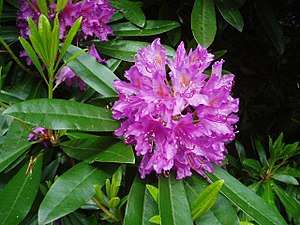
Rododendron
Pontisk Rododendron (Rhododendron ponticum)